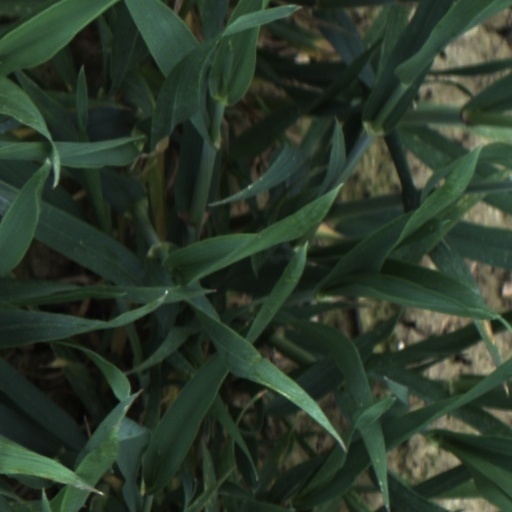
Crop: wheat